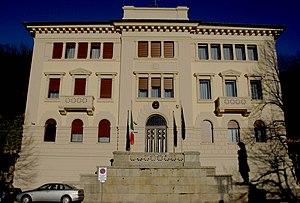
Ambassade d'Italie à Saint-Marin, dans la Ville de Saint-Marin (SMR). L'ambassade est située dans Viale Antonio Onofri, 117.
Cette page répertorie les représentations diplomatiques résidant à Saint-Marin. À l'heure actuelle, le petit pays abrite 3 ambassades. De nombreux autres pays ont des ambassadeurs accrédités à Saint-Marin, la plupart résidant à Rome. Certains pays, tout en accréditant un ambassadeur de Rome, entretiennent des relations quotidiennes et fournissent des services consulaires depuis les consulats généraux dans les villes italiennes voisines, comme Milan ou Florence, ou emploient des consuls honoraires; à l'heure actuelle, huit consulats honoraires sont situés à Saint-Marin: l'Autriche, la Bulgarie, la Croatie, la France, le Japon, le Mexique, Monaco et la Roumanie.